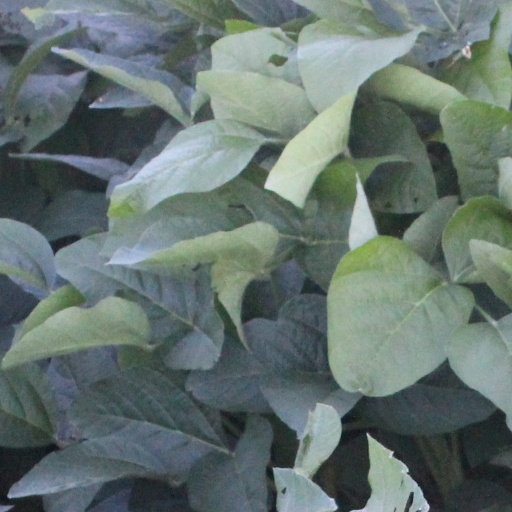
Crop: soybean